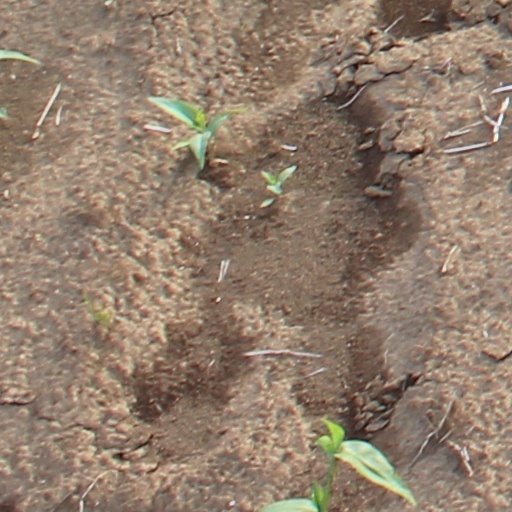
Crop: wheat